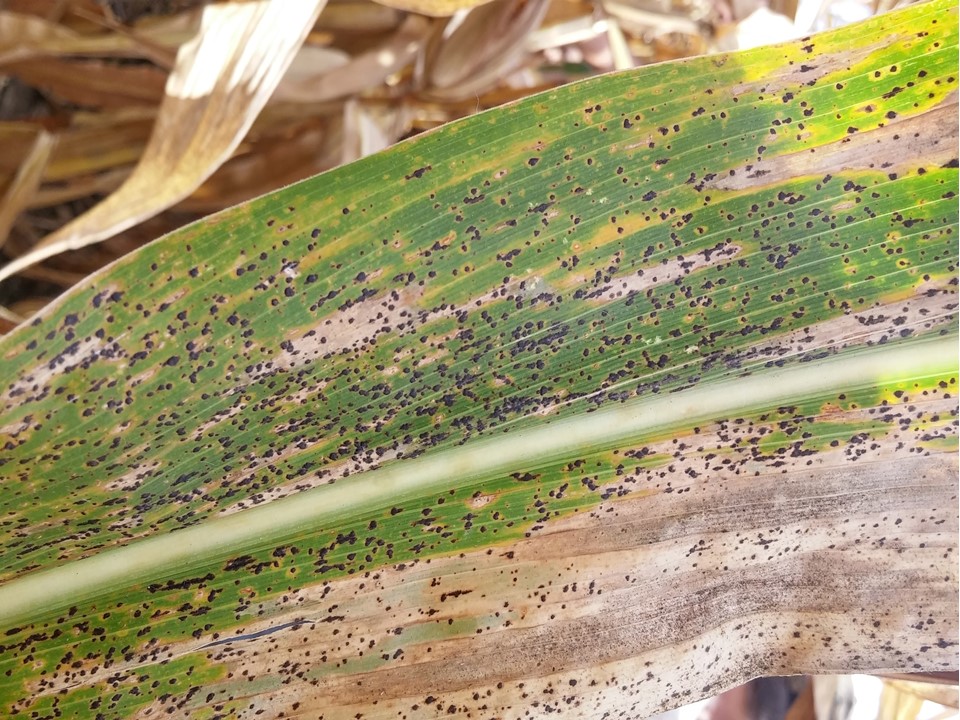
Labels: Corn rust leaf